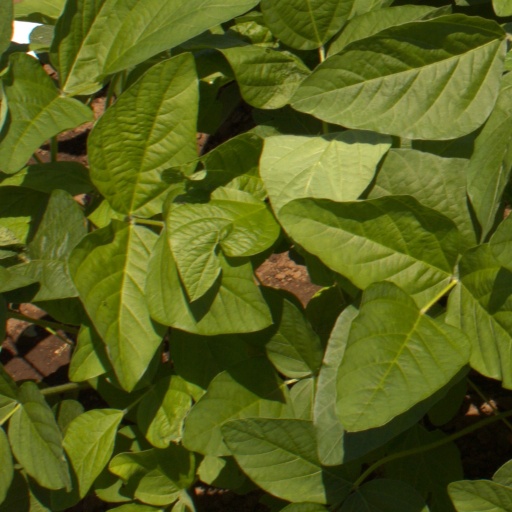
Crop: soybean